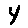
Label: 4